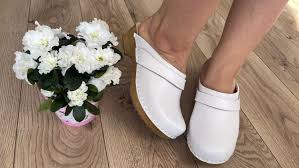
Label: Clog